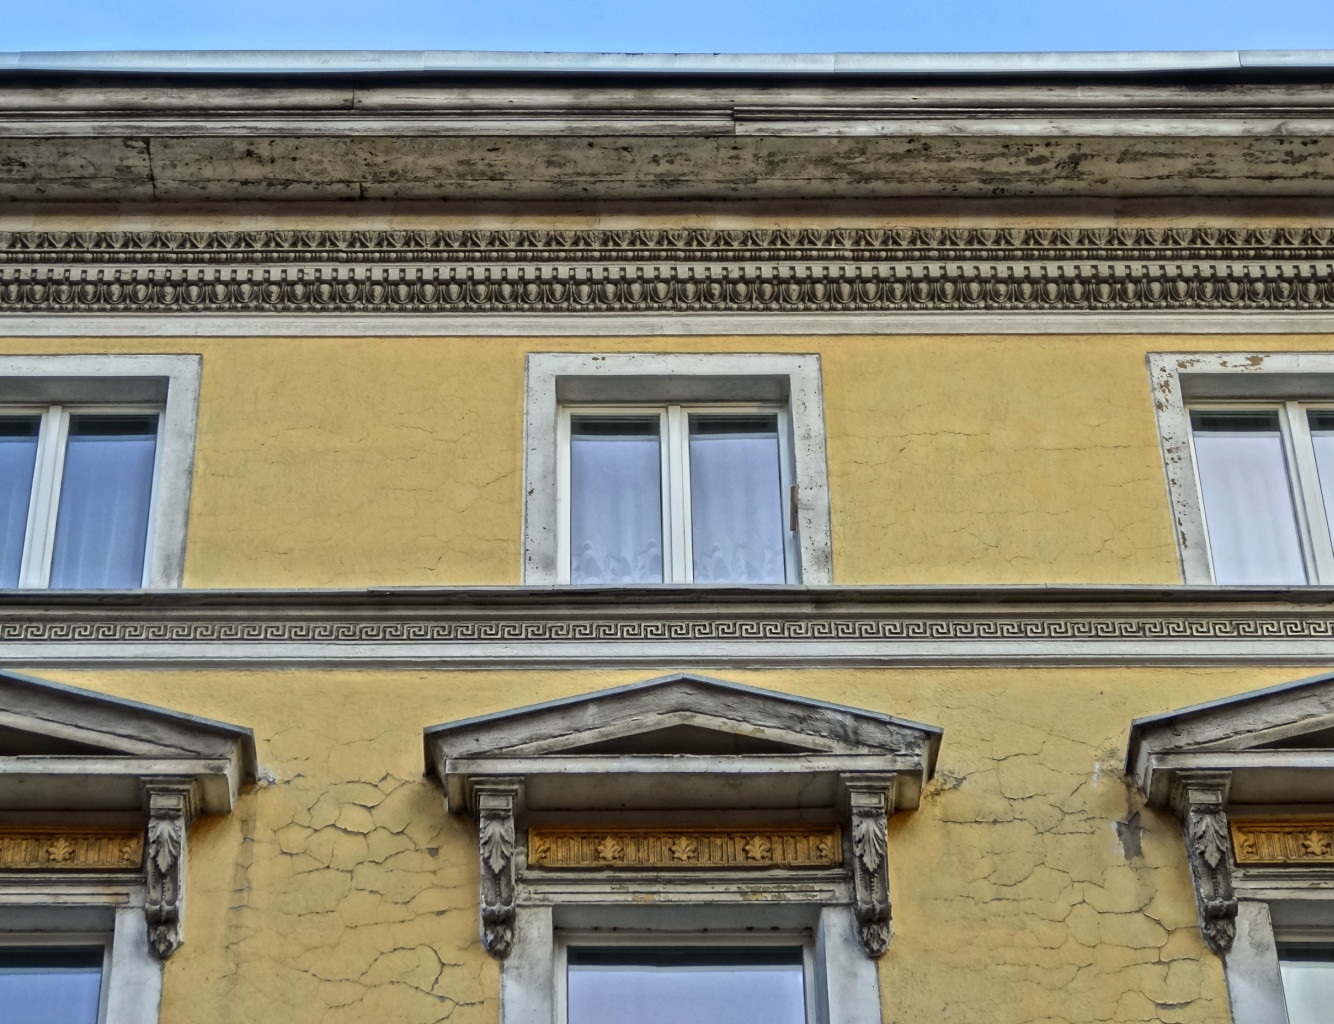
architecture, house, window, town, roof, building, palace, home, balcony, facade, property, windows, poland, estate, neighbourhood, urban area, residential area, bydgoszcz, hotel ratuszowy